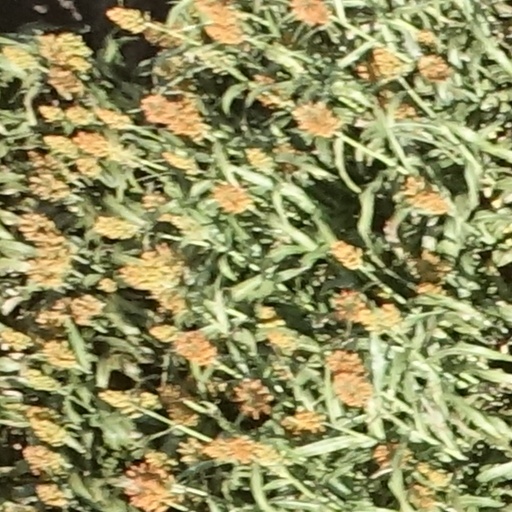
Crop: sorghum